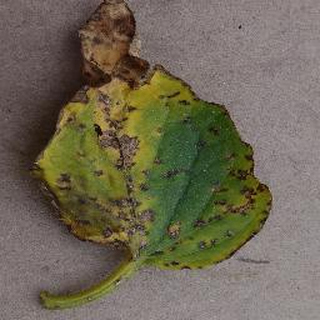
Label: tomato_bacterial_spot